Stanford University Medical Center

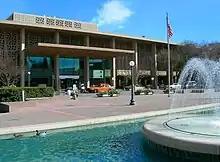
Main entrance to original inpatient facility

Stanford University Medical Center is a teaching hospital which includes Stanford Health Care and Stanford Children's Health. It serves as a private hospital for the Stanford University School of Medicine. In 2022–23, it was ranked by the US News as the 3rd-best hospital in California (behind Cedars-Sinai Medical Center and UCLA Medical Center) and 10th-best in the country.